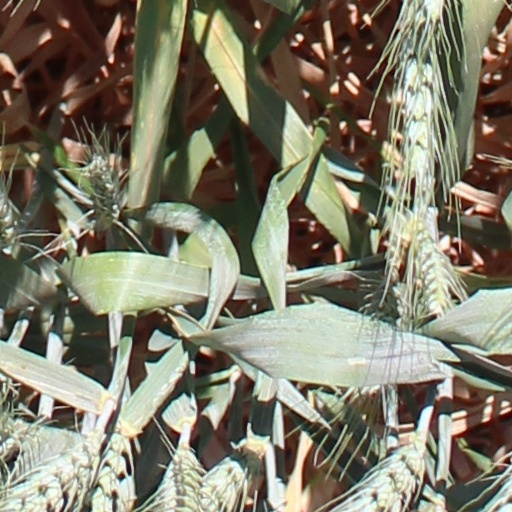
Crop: wheat